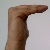
The image shows a hand gesture representing a space in Indian Sign Language.